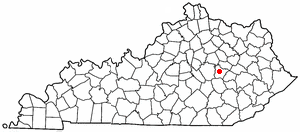
La ville de Irvine est le siège du comté d'Estill, dans l’État du Kentucky, aux États-Unis. Sa population s’élevait à 2 715 habitants lors du recensement de 2010, estimée à 2 398 habitants en 2016.